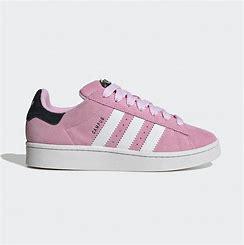
Brand: Adidas
Model: Campus 00S